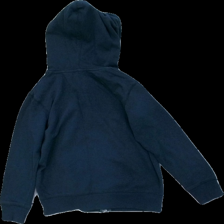
View: back
Type: Hoodie
Category: Children
Brand: Skill
Colors: Blue, Green, White
Material: 60% cott 40% poly
Pattern: Logo print
Cut: Regular
Size: 122
Stains: Minor
Price range: <50
Recommended usage: Export